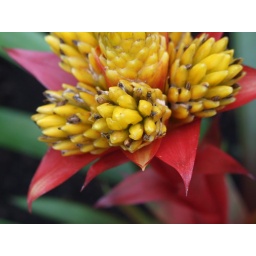
Made in the Golders Green Park when we had a dayout, this flower is in the Butterfly house